Sage Rosenfels

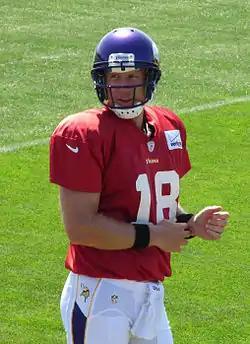
Rosenfels with the Minnesota Vikings

Sage Jamen Rosenfels (born March 6, 1978) is an American former professional football player who was a quarterback in the National Football League (NFL). He played college football for the Iowa State Cyclones and was selected by the Washington Redskins in the fourth round of the 2001 NFL draft. He also played in the NFL with the Miami Dolphins from 2002 to 2005, the Houston Texans from 2006 to 2008, the Minnesota Vikings in 2009, and the New York Giants in 2010. He spent portions of the 2011 season with the Vikings and Dolphins, after being released by the Giants during preseason.